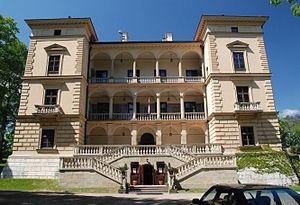
Jost Ludwig Dietz, né vers 1485 en Alsace, décédé le 26 décembre 1545 à Cracovie, est un diplomate, écrivain et financier, secrétaire et conseiller du roi Sigismond le Vieux.